Maribyrnong River

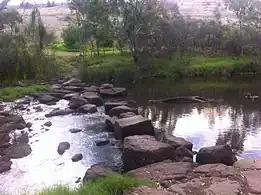
Solomon's Ford, Avondale Heights

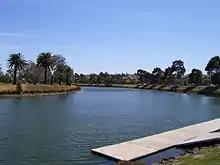
The river as it flows through Aberfeldie

Many native species exist along the Maribyrnong River with many species thriving in the area. Native mammals include swamp wallabies, grey-headed flying foxes, common brushtail possums, common ringtail possums, water rats, echidnas, and platypus in the upper reaches of the river. Native reptile species include eastern brown snakes, tiger snakes, skinks, and common snakeneck turtles. Native birds include the eastern whipbird, cockatoo, rainbow lorikeet, galah, brown falcon, peregrine falcon, square-tailed kite, royal spoonbill, black swan, Pacific black duck, little pied cormorant, moorhen, and long-billed corella. There are various native frogs and native fish species include the short-finned eel, tupong, short-headed lamprey, Australian grayling, southern black bream, common galaxias, broad-finned galaxias and spotted galaxias. Starfish may also be found in the river.